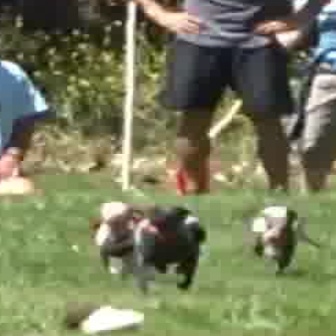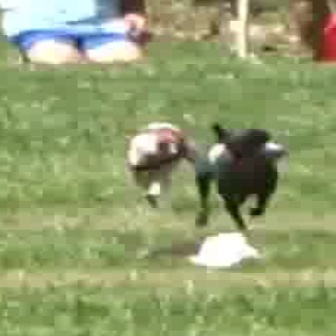
  Please identify the target specified by the bounding box [120,199,210,290] in the first image and locate it in the second image. Return the coordinates in [x_min,y_min,x_max,y_max] format.
Answer: [176,118,291,232]